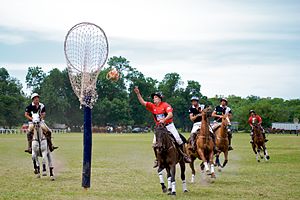
Nationalsport
Pato er den officielle nationalsport i Argentina.
En nationalsport er en sportsgren eller et spil, som i et givent land har flest udøvere eller tilskuere. Eventuelt kan det også være en sport, der anses for at være en central del af landets kultur.